Vesnin brothers

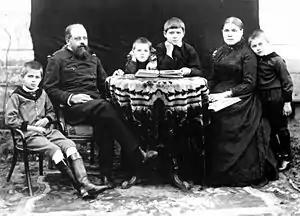
Family photo, Left to right: Victor Vesnin, Alexander Vesnin (father), Alexander Vesnin, Leonid Vesnin, Yelizaveta Vesnina (mother), Lidia Vesnina (sister)

Alexander Alexandrovich Vesnin, father of the Vesnin brothers, came from a Nizhny Novgorod merchant family. Shortly after marriage he relocated to his wife's home town Yuryevets on the Volga River where he established a distillery. The business ran successfully until the 1905 Russian Revolution; the Vesnins were wealthy enough to provide high school and graduate level education to all their children. The historical Vesnin House in Yuryevets became the Vesnin brothers museum in 1986.